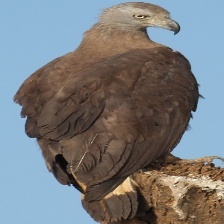
Species: GREY HEADED FISH EAGLE
Scientific name: ICHTHYOPHAGA ICHTHYAETUS